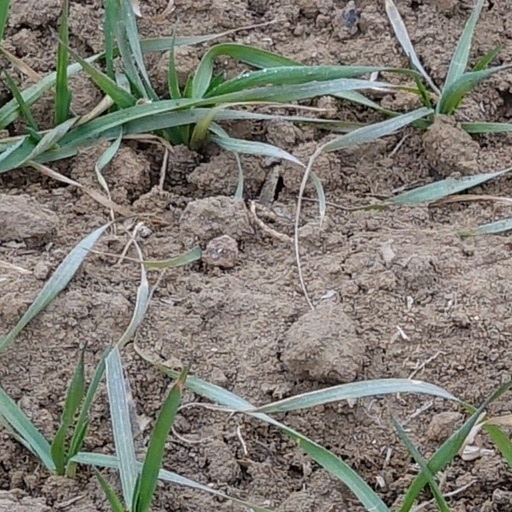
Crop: wheat